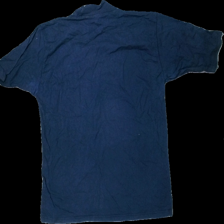
View: back
Type: T-shirt
Category: Unisex
Brand: Lindex
Colors: Blue
Material: 100% cotton
Cut: Regular, Turtle neck
Size: M
Season: All
Smell: Minor
Price range: <50
Recommended usage: Recycle
Comment: Major pilling